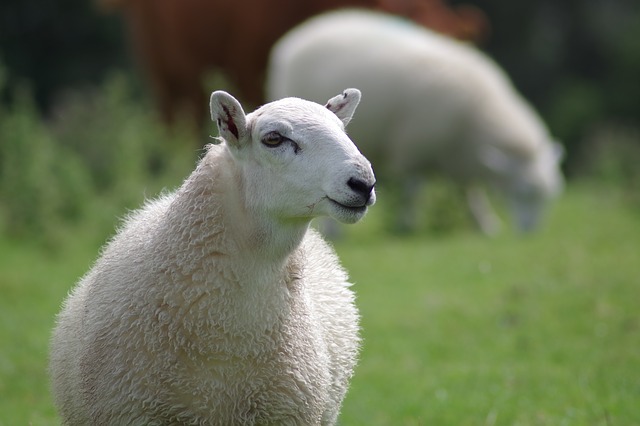
Label: pecora